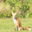
Label: fox